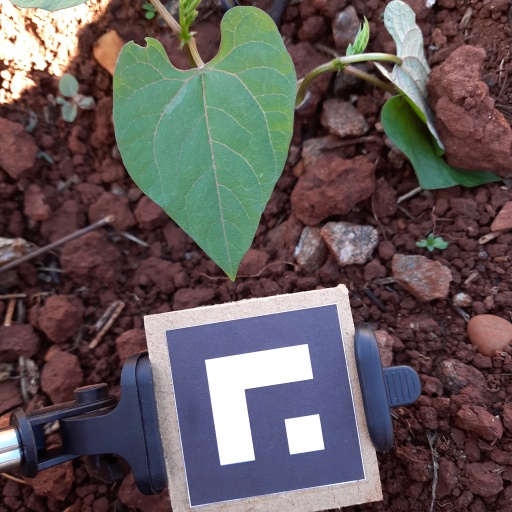
Observations: flat surface, eating holes in the edge, under shade